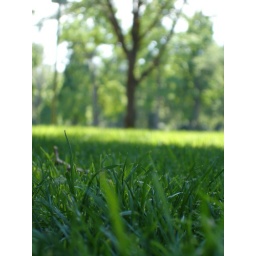
cool grass in park. also on the bike ride.